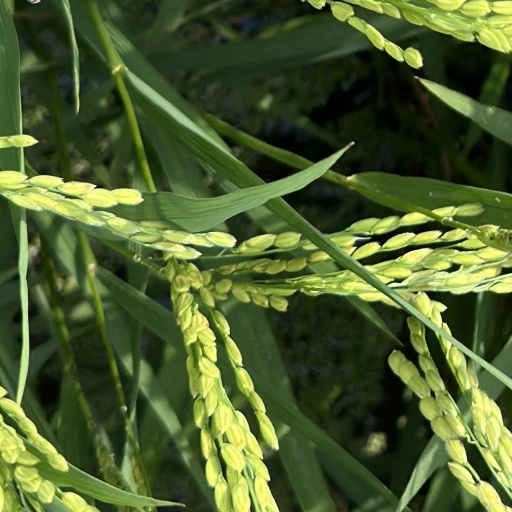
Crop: rice